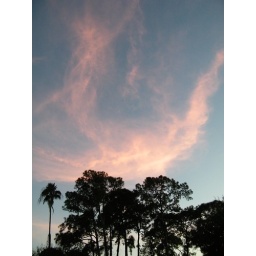
high altitude clouds becoming pink against a dark blue sky